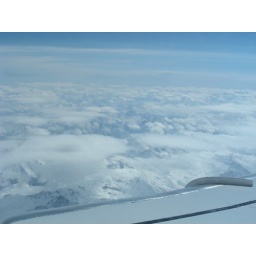
Flying over mountains is one of the times when I love to have a window seat.